Essendon v Kangaroos (2001 AFL season)

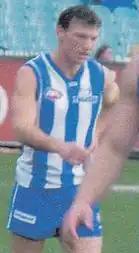
Kangaroos' Brent Harvey (pictured in 2004) kicked an important torpedo punt goal early in the quarter.

Essendon then kicked three goals in three minutes—via Cory McGrath, Caracella and Moorcroft—to open a 19-point advantage entering time on. The Kangaroos quickly responded, with McKernan moving from the ruck to the forward line and kicking two goals in a minute to bring the margin back to seven points at the 23-minute mark. The Kangaroos continued to attack: a long shot by David King failed to score, and a rare but critical free kick against Rawlings for throwing the ball away from the boundary umpire denied the Kangaroos an attacking throw-in opportunity. McKernan took a big pack mark 40 metres from goal in the 28th minute, but he only managed to score a behind to narrow the margin to six points. Overall, this seven-minute period of sustained Kangaroos attack had netted 2.1 (13). Essendon managed a rebound that ended with a goal to Caracella, extending the margin to 12 points in the 29th minute. There was no further scoring, and after kicking 8.1 (49) to 3.5 (23) in the final quarter, Essendon completed a 12-point win, 27.9 (171) def. 25.9 (159). The win ensured Essendon remained on top of the ladder and kept the Kangaroos outside of the top eight.